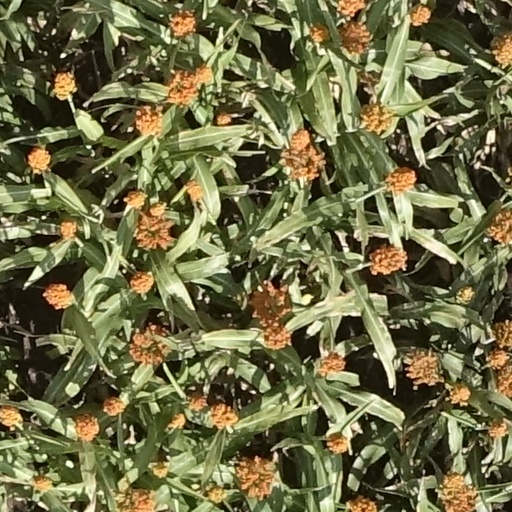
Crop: sorghum